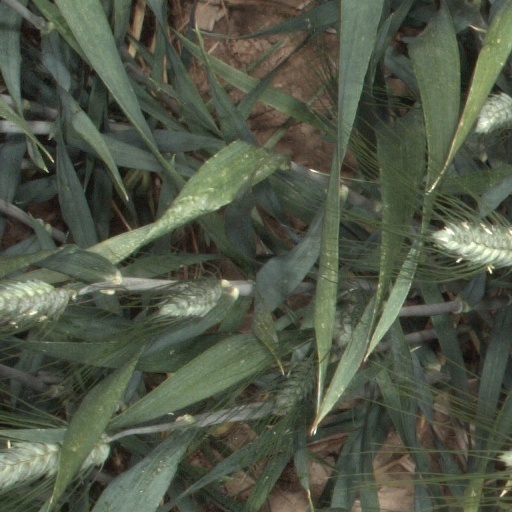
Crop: wheat